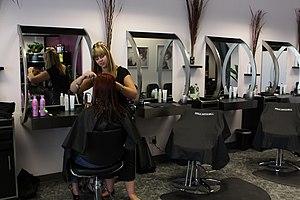
Christopher Lovelock, né le 12 juillet 1940 et mort le 24 février 2008, est un professeur britannique de marketing management à l'Université de Yale, spécialiste des services.
En économie, un service est une prestation qui consiste en « la mise à disposition d'une capacité technique ou intellectuelle » ou en « la fourniture d'un travail directement utile pour l'usager, sans transformation de matière ». Les services correspondent au secteur tertiaire.